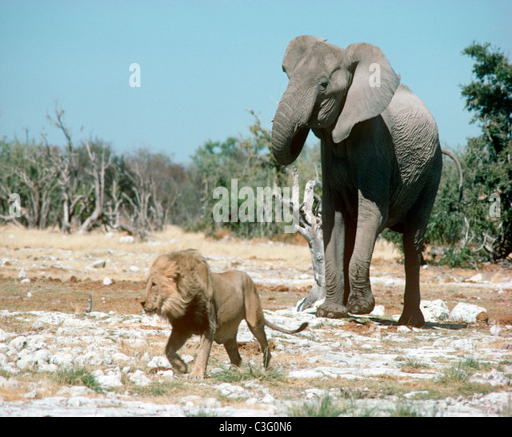
animal chasing animal away from waterhole so that the herd